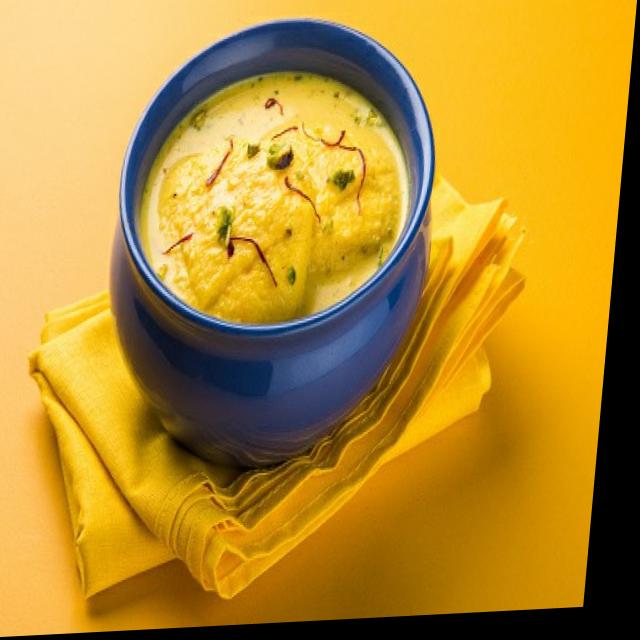
Dish: ras_malai